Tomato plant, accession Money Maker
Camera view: horizontal (90 deg, fisheye); turntable rotation: 30 degrees
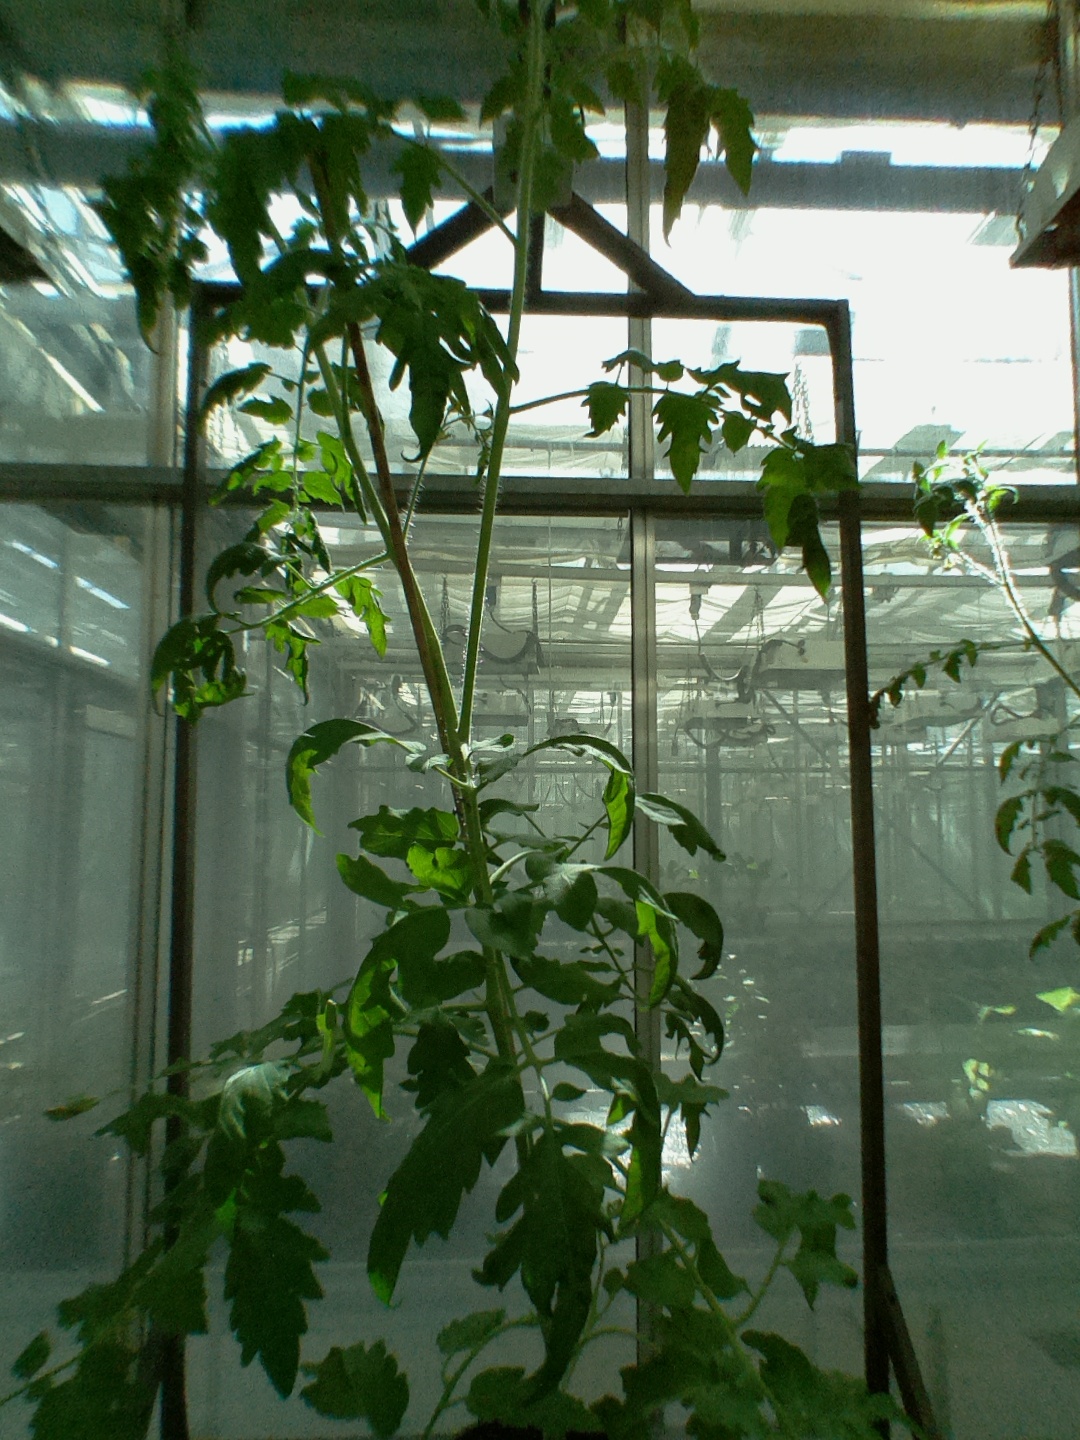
BBCH growth stage 66: Full flowering, 60%-70% of flowers open, more petals falling